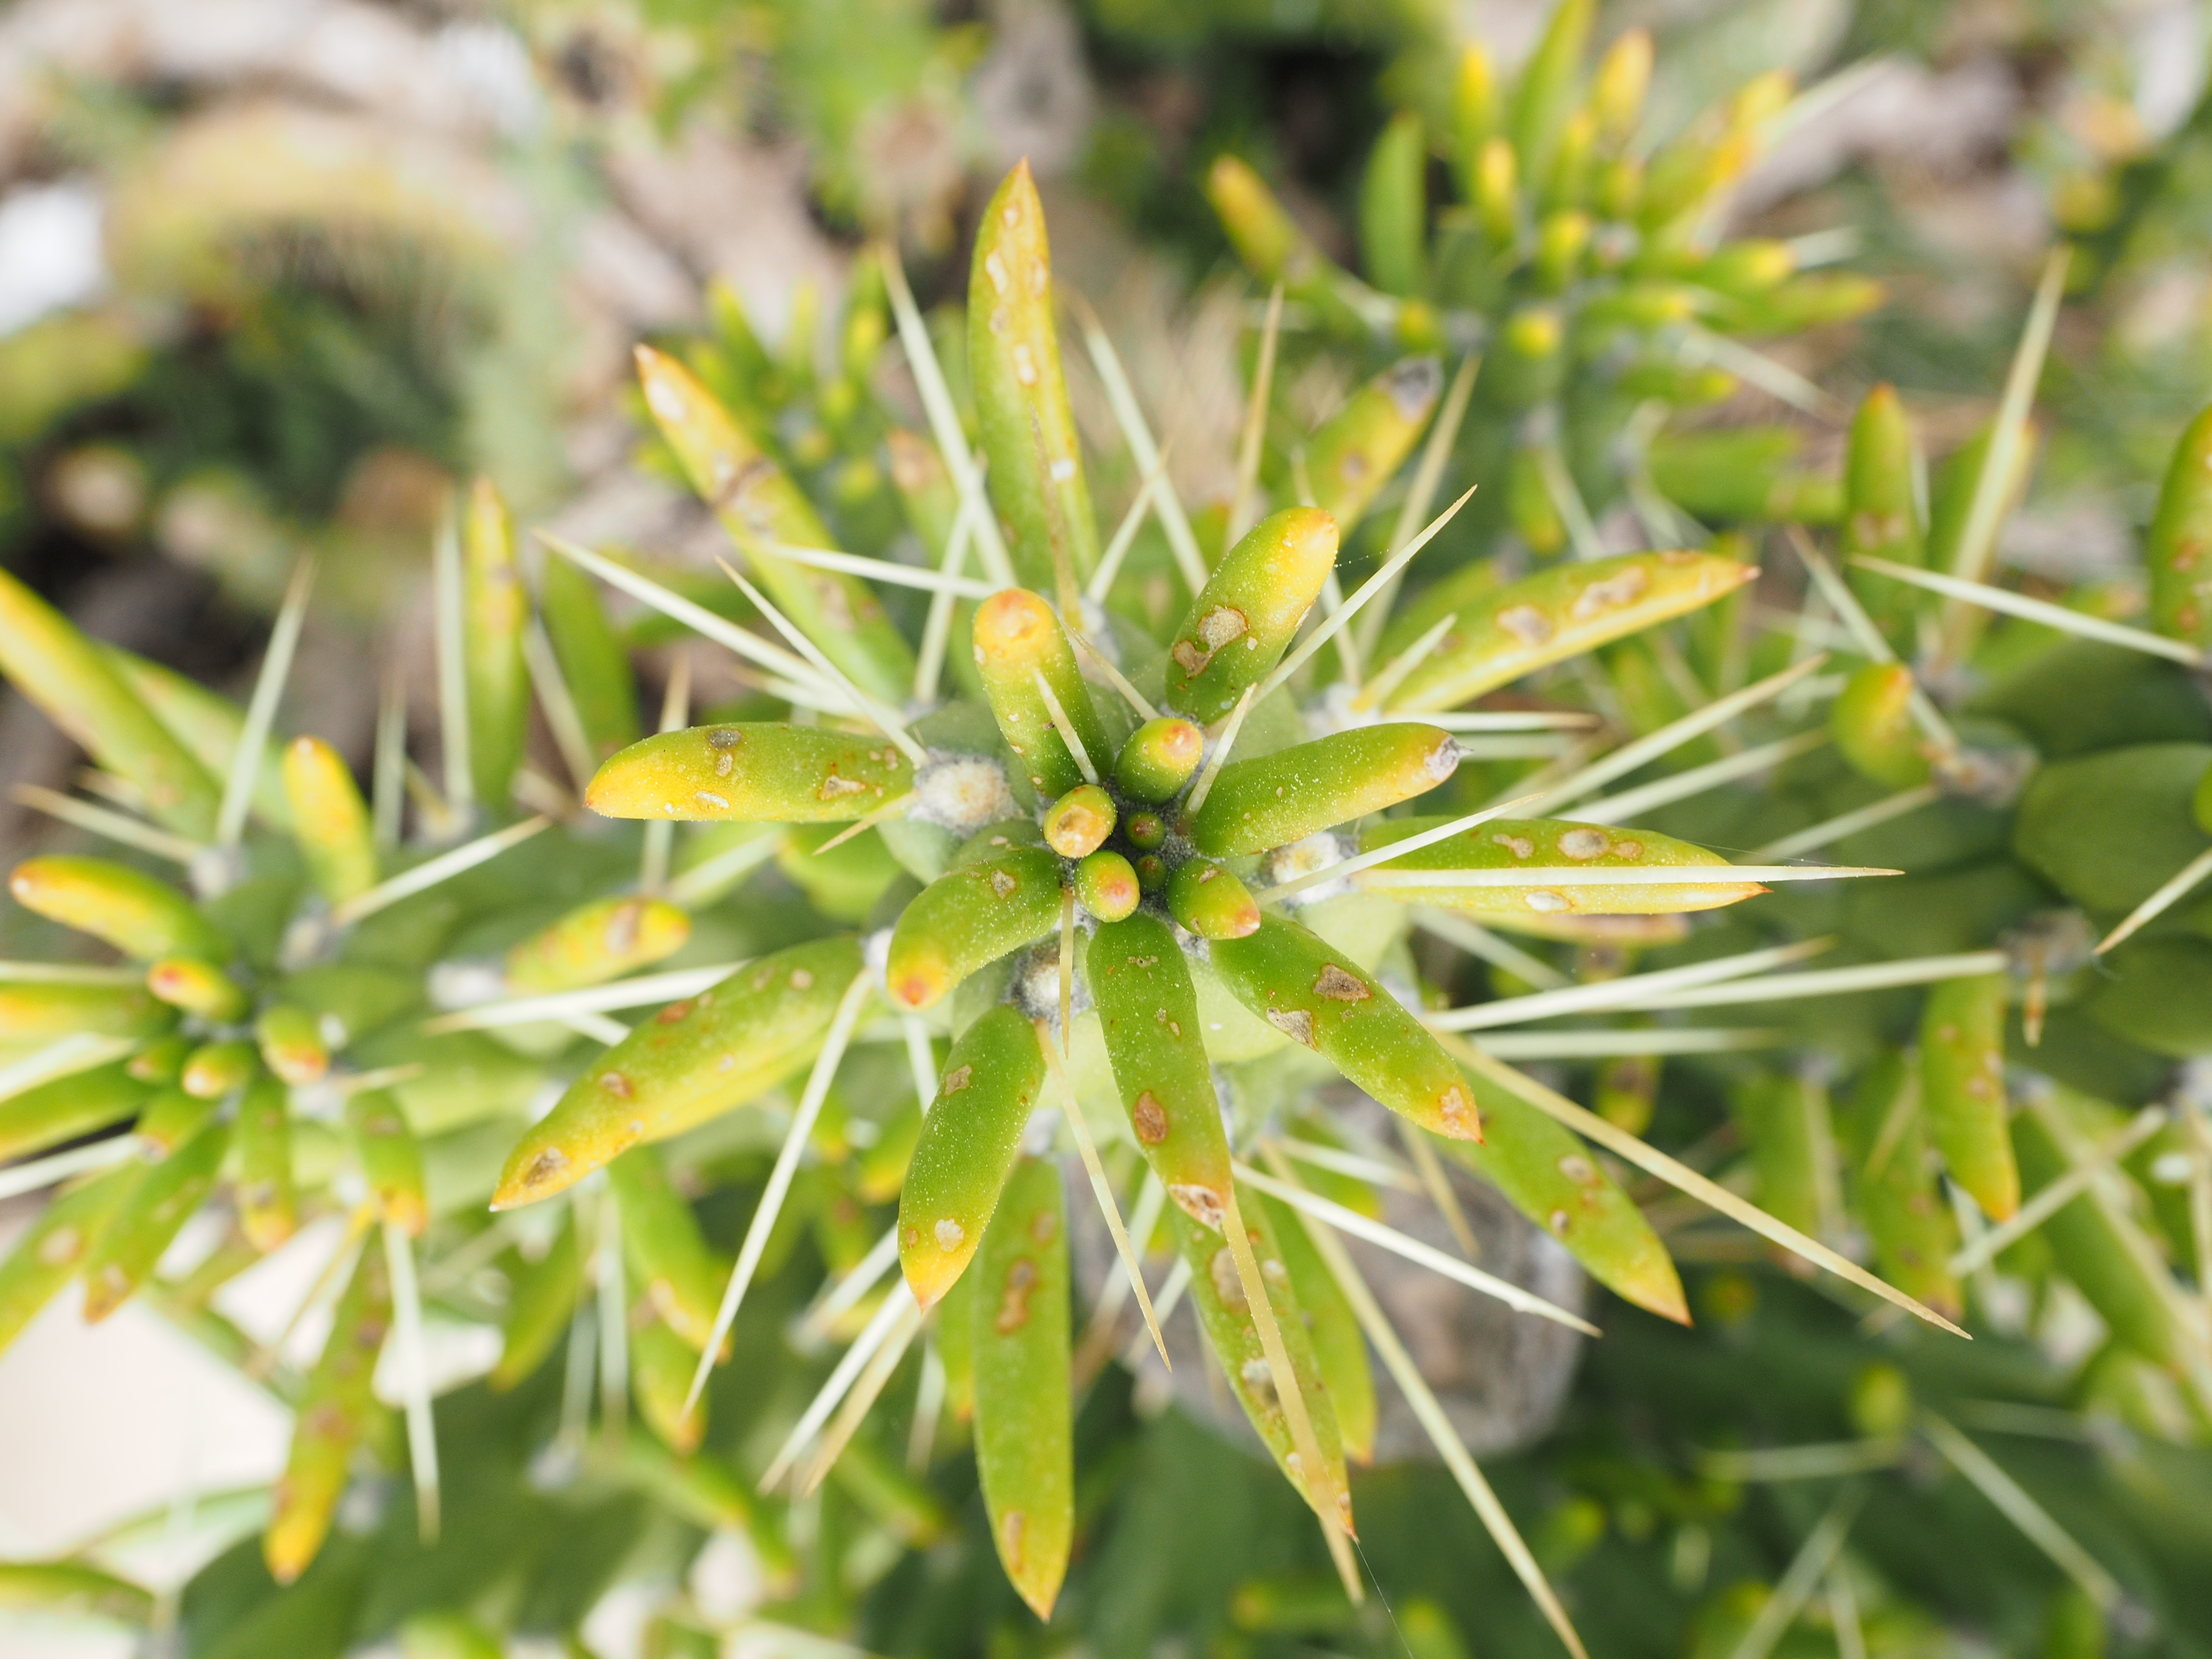
tree, cactus, plant, flower, green, produce, evergreen, botany, flora, wildflower, cactaceae, shrub, engine, macro photography, flowering plant, opuntia, cactus greenhouse, foliation, subshrub, austrocylindropuntia subulata, pereskia subulata, opuntia subulata, cylindropuntia subulata, maihueniopsis subulata, opuntia exaltata, cylindropuntia exaltata, austrocylindropuntia exaltata, maihueniopsis exaltata, austrocylindropuntia, ojekiska, woody plant, land plant, thorns spines and prickles